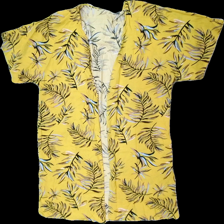
View: front
Type: Cardigan
Category: Ladies
Brand: Soya/Soyaconcept
Colors: Yellow, Beige, Brown, Turquoise, Black, Grey
Material: 100% viskos
Pattern: Floral print
Cut: V-collar
Size: M
Season: All
Price range: 100-150
Recommended usage: Reuse
Description: lång kofta med blommigt mönster